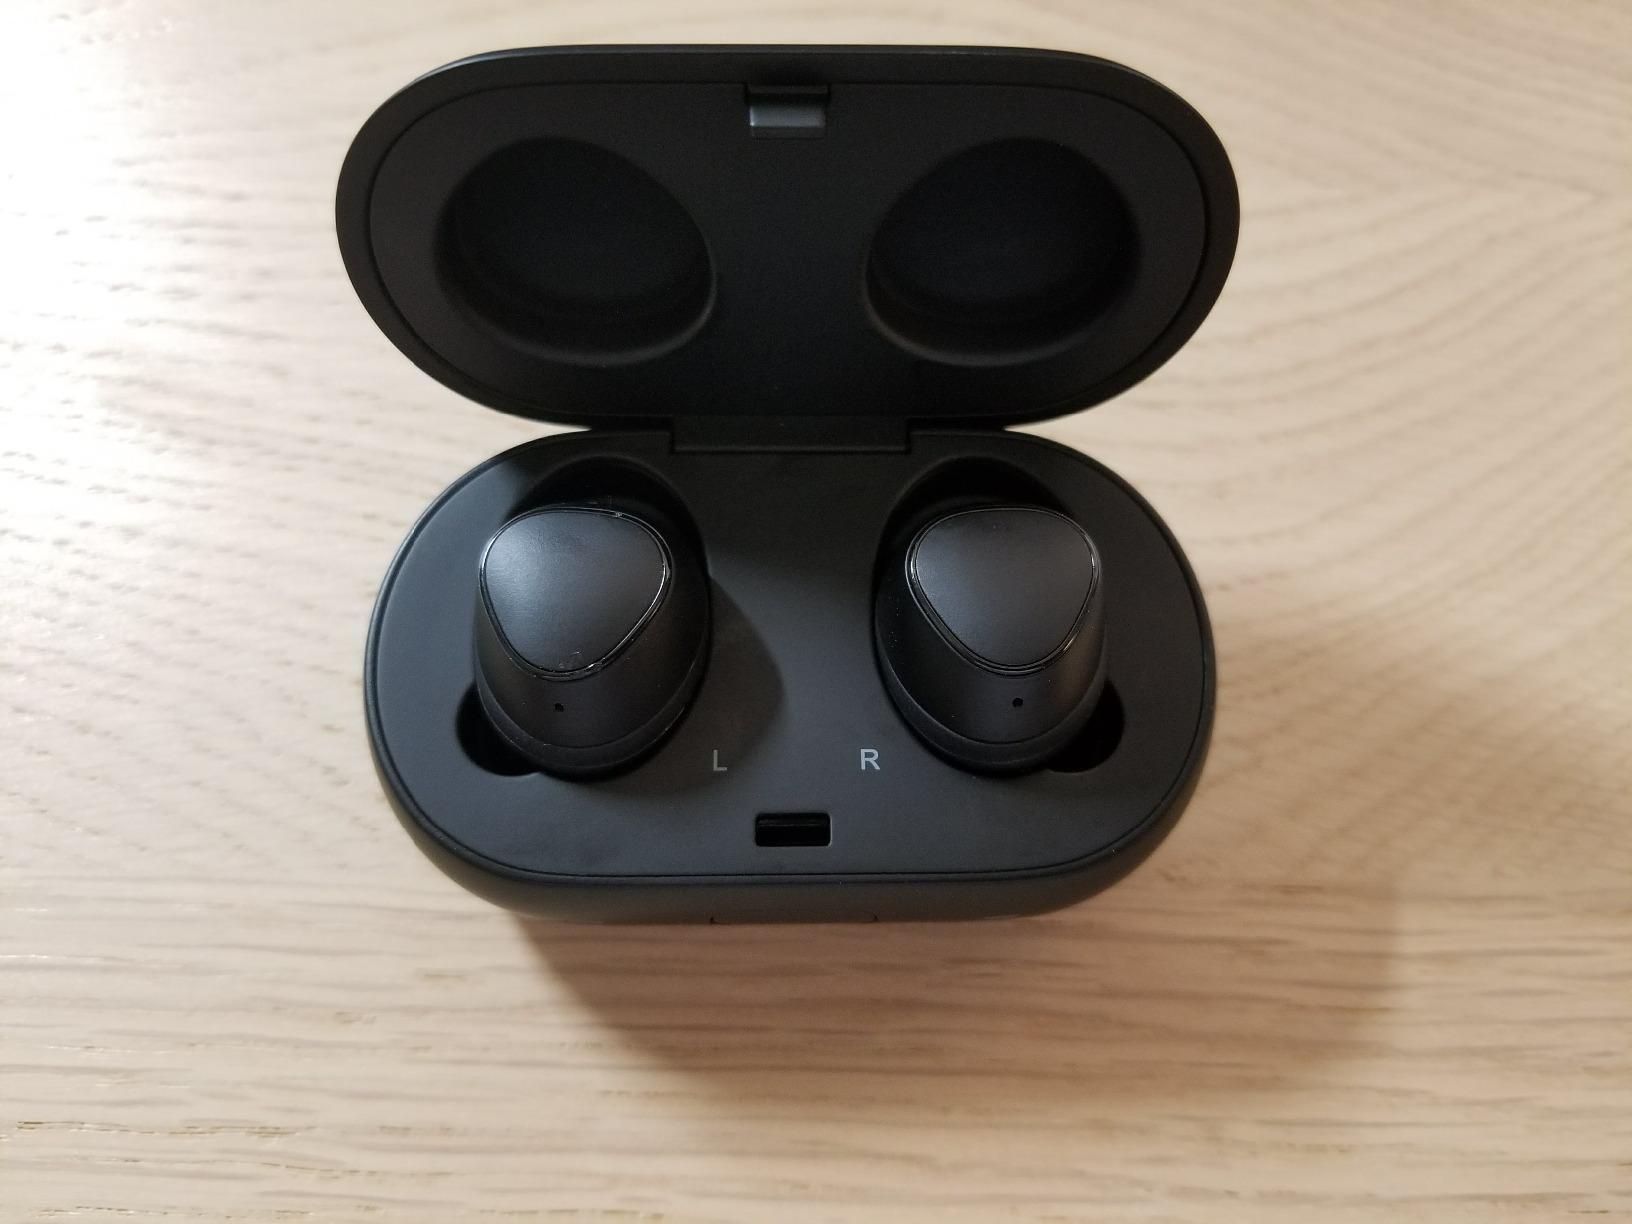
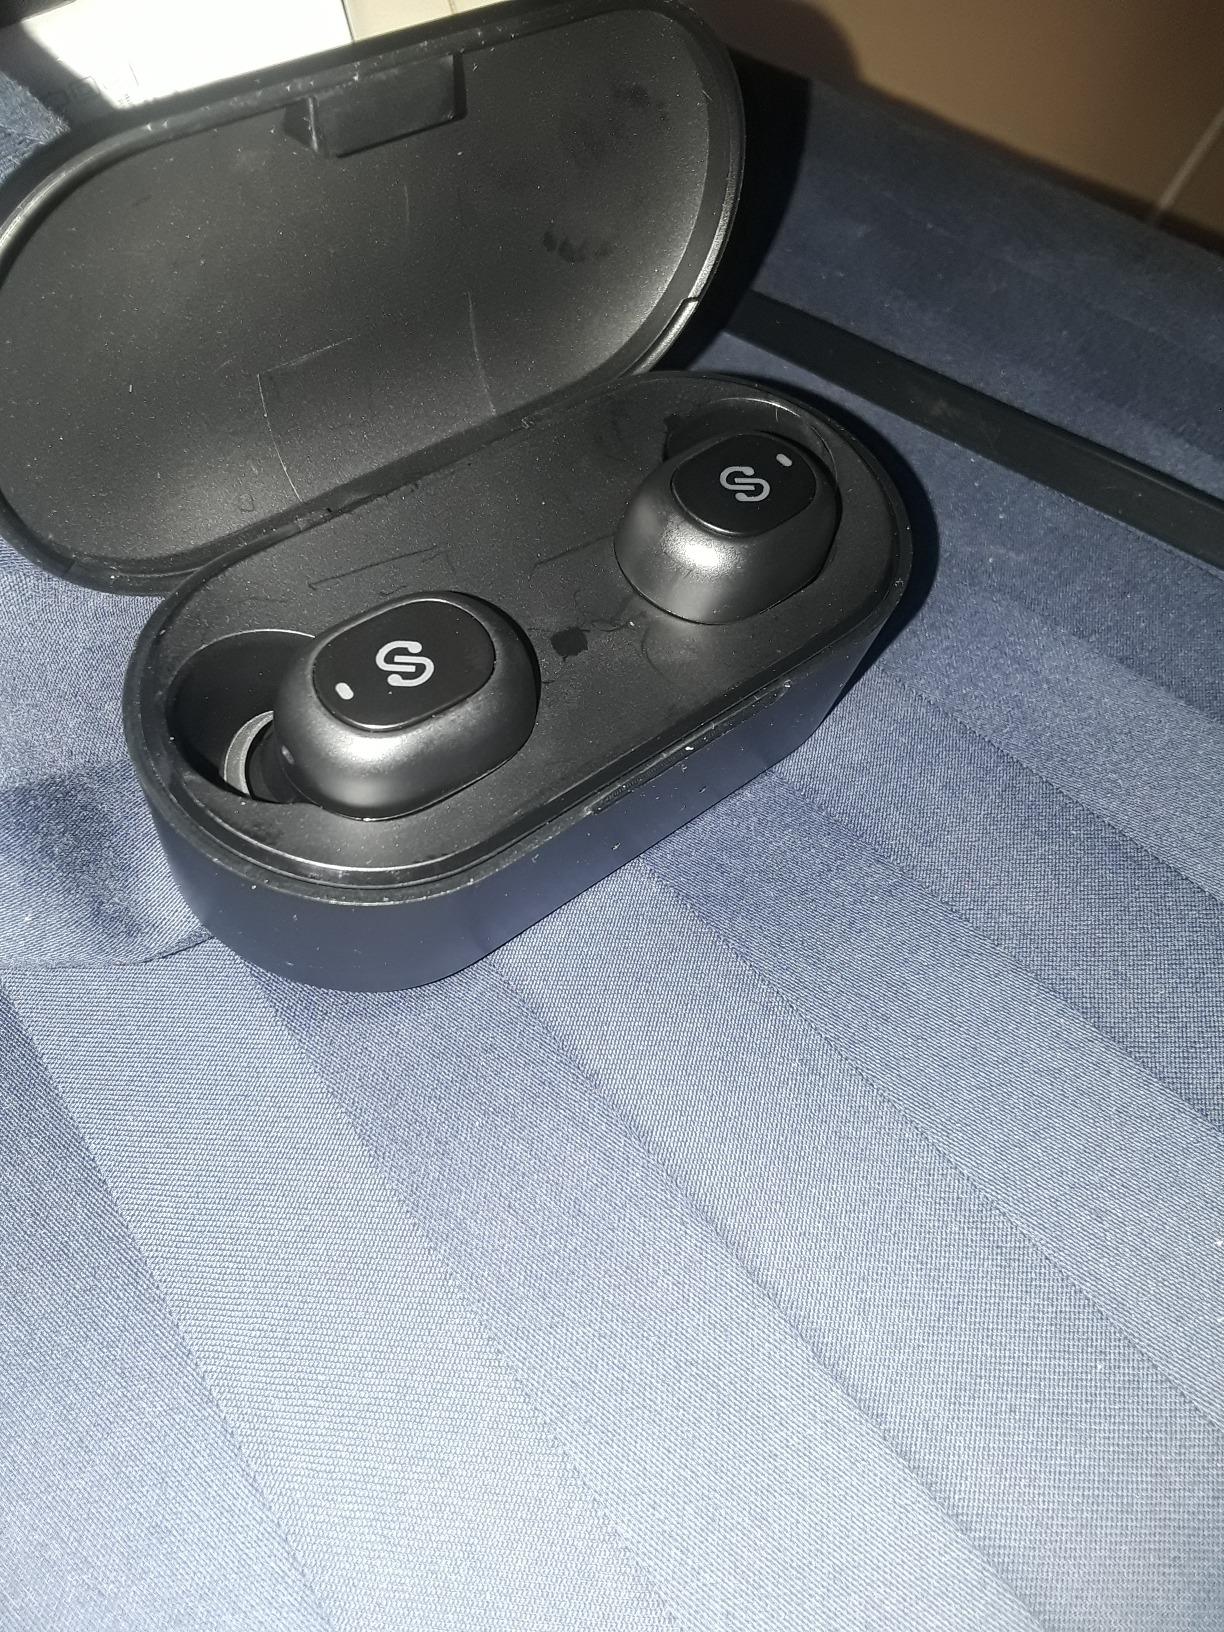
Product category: earbuds
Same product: no